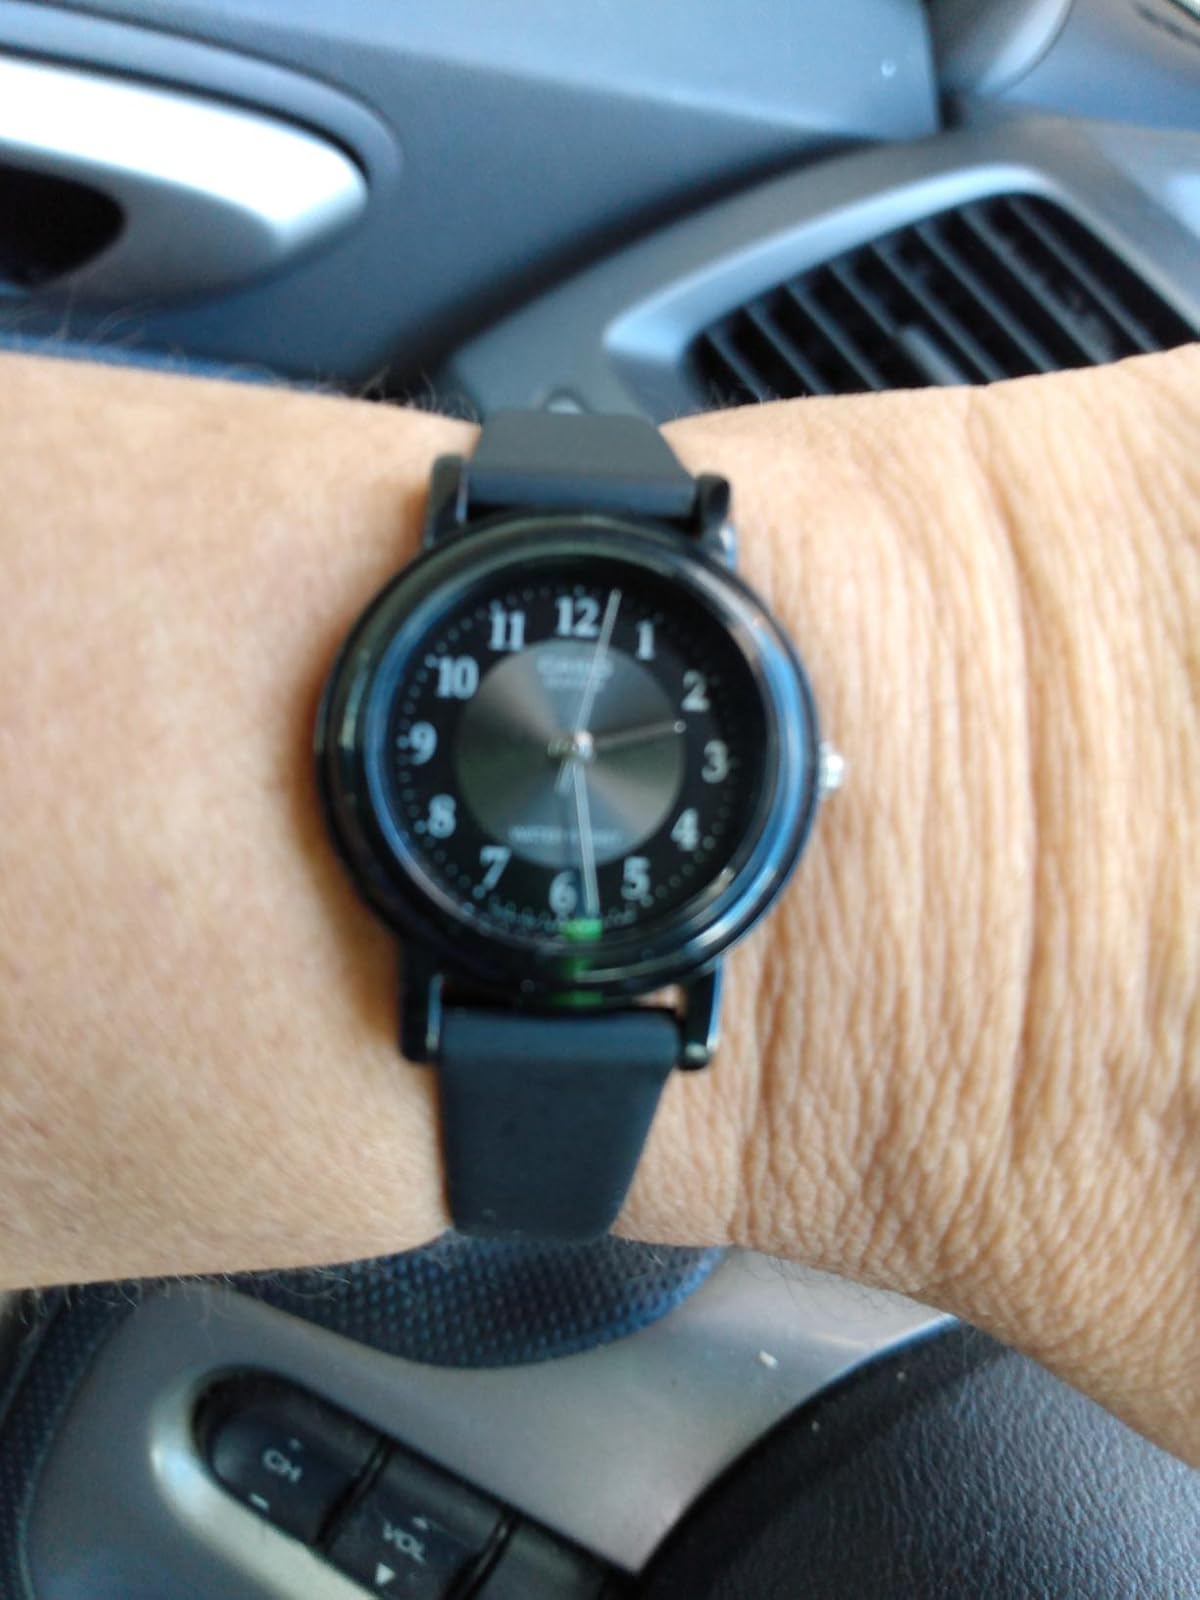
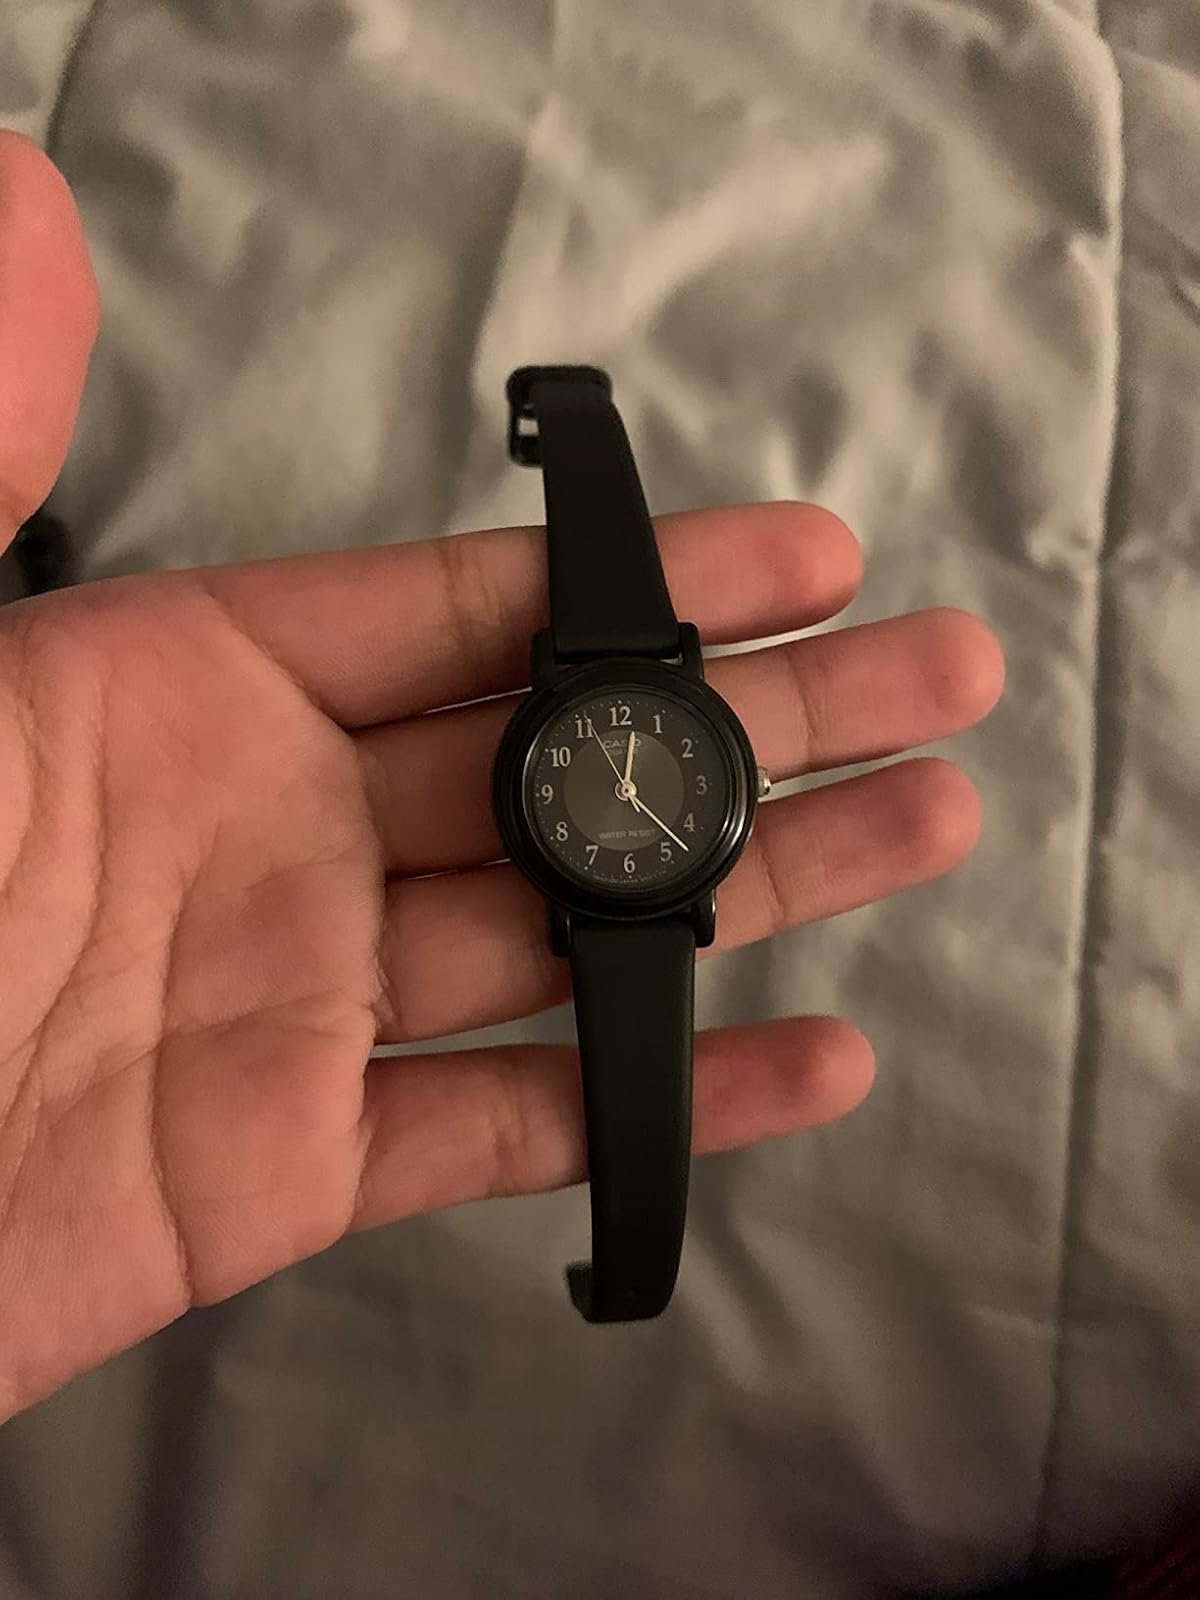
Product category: accessories_watch
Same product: yes